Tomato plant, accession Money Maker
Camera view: horizontal (90 deg, fisheye); turntable rotation: 0 degrees
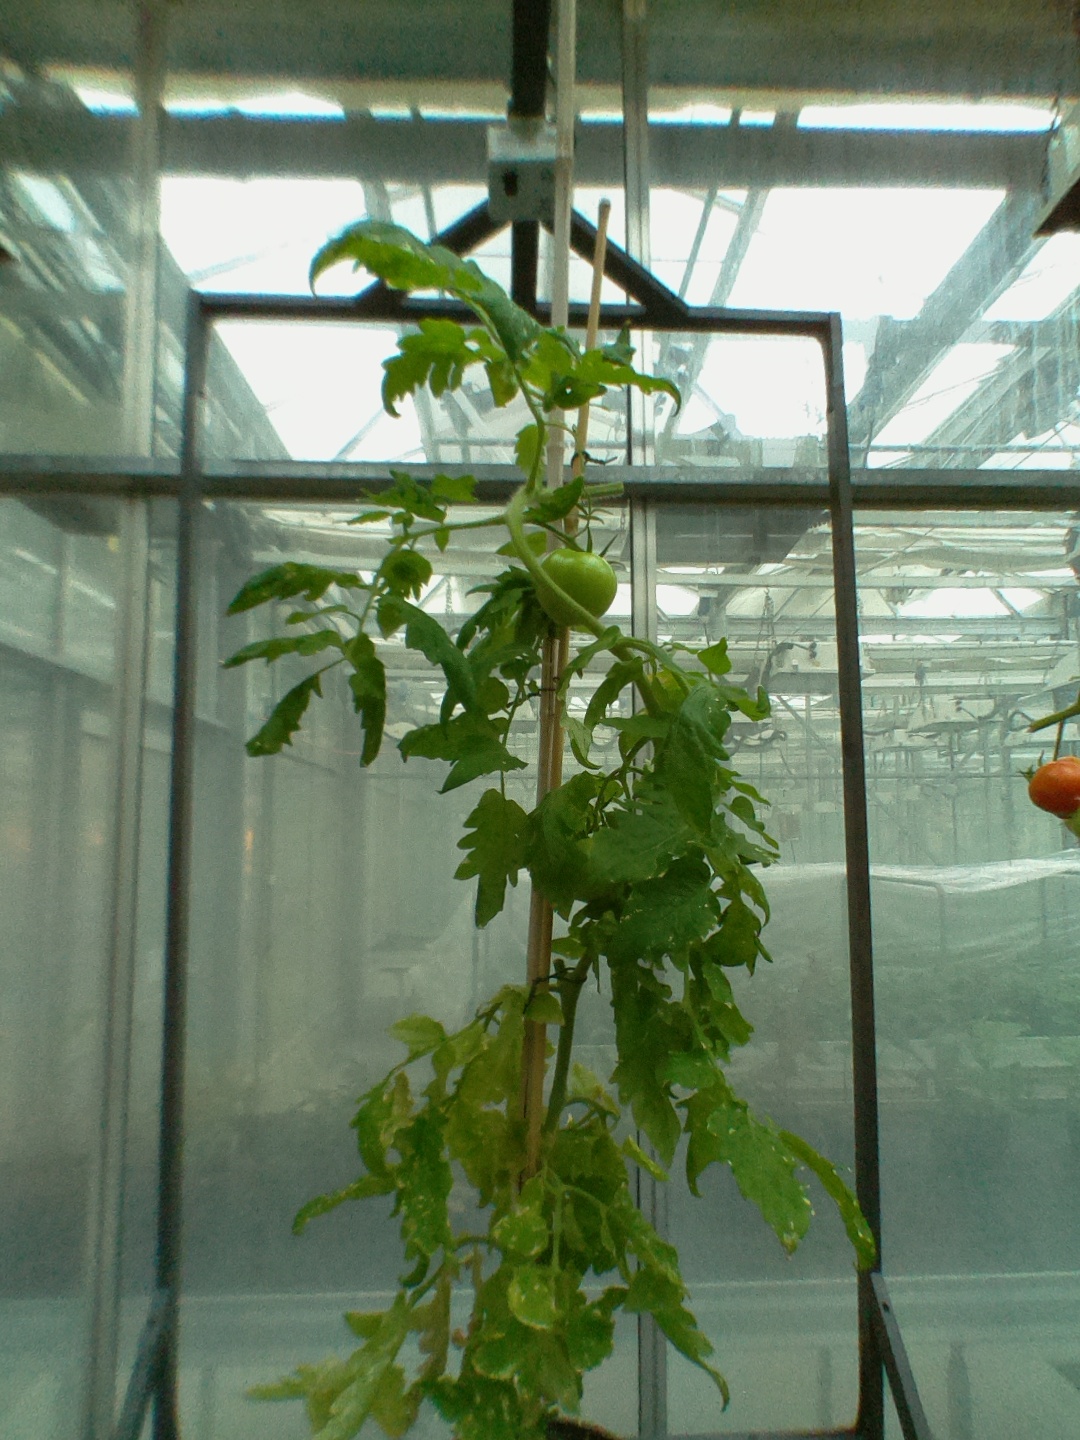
BBCH growth stage 79: 90% -100% of final fruit size